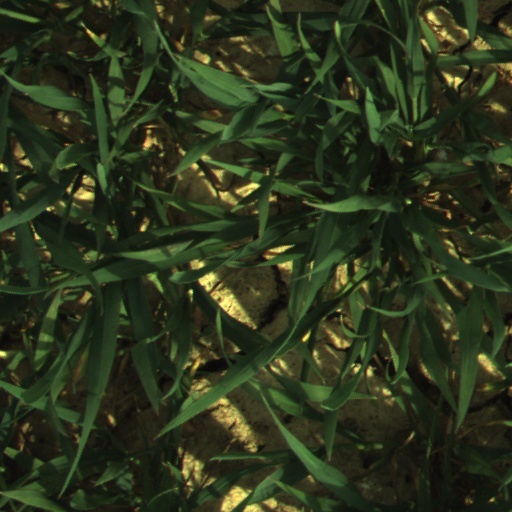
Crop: wheat